Weedon Osborne

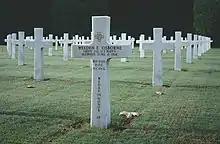
Osborne's grave

The destroyer , which served during the 1920s, was named for Lieutenant Osborne.